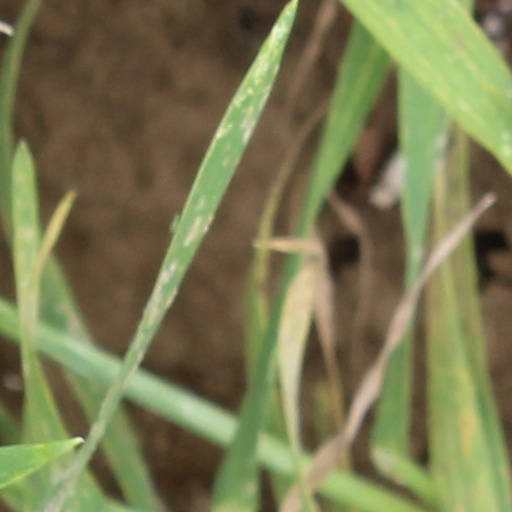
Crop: wheat